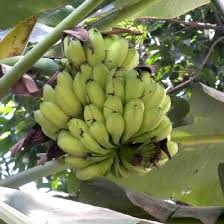
Label: banana